Pat McEvedy

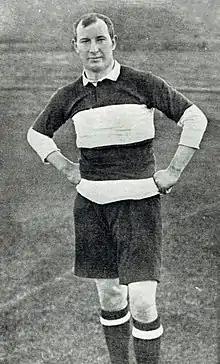
McEvedy in 1908

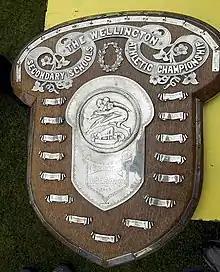
The McEvedy Shield.

Patrick Francis McEvedy (17 March 1880 – 2 March 1935) was a rugby union player from New Zealand. He has the unique distinction of being on two British Lions tours, but never actually being capped for any nation. McEvedy was born in Southbridge. He attended St Patrick's College, Wellington from 1895 to 1898, before going to Guy's Hospital in London to train as a doctor.